Bethel Community Transformation Center

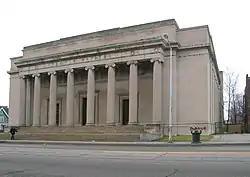

The former Temple Beth-El is a historic building located at 8801 Woodward Avenue (Woodward at Gladstone) in Detroit, Michigan. It was built in 1921 and listed on the National Register of Historic Places in 1982.